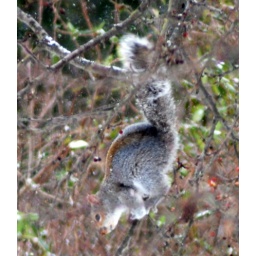
Grey Sqirrel eating crab apples in a snow storm 10